Turbidity current

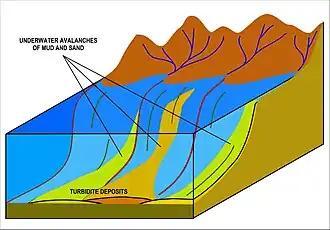
Turbidites are deposited in the deep ocean troughs below the continental shelf, or similar structures in deep lakes, by turbidity currents which slide down the slopes.

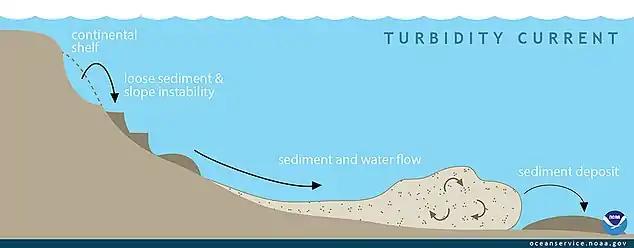
Longitudinal section through an underwater turbidity current

A turbidity current is most typically an underwater current of usually rapidly moving, sediment-laden water moving down a slope; although current research (2018) indicates that water-saturated sediment may be the primary actor in the process. Turbidity currents can also occur in other fluids besides water.